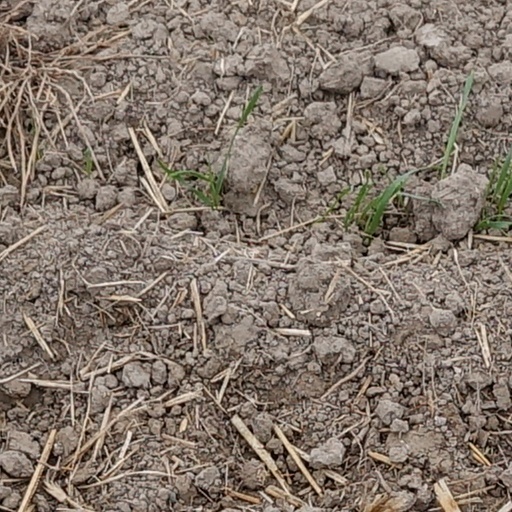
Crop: wheat